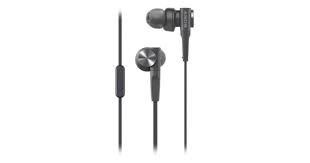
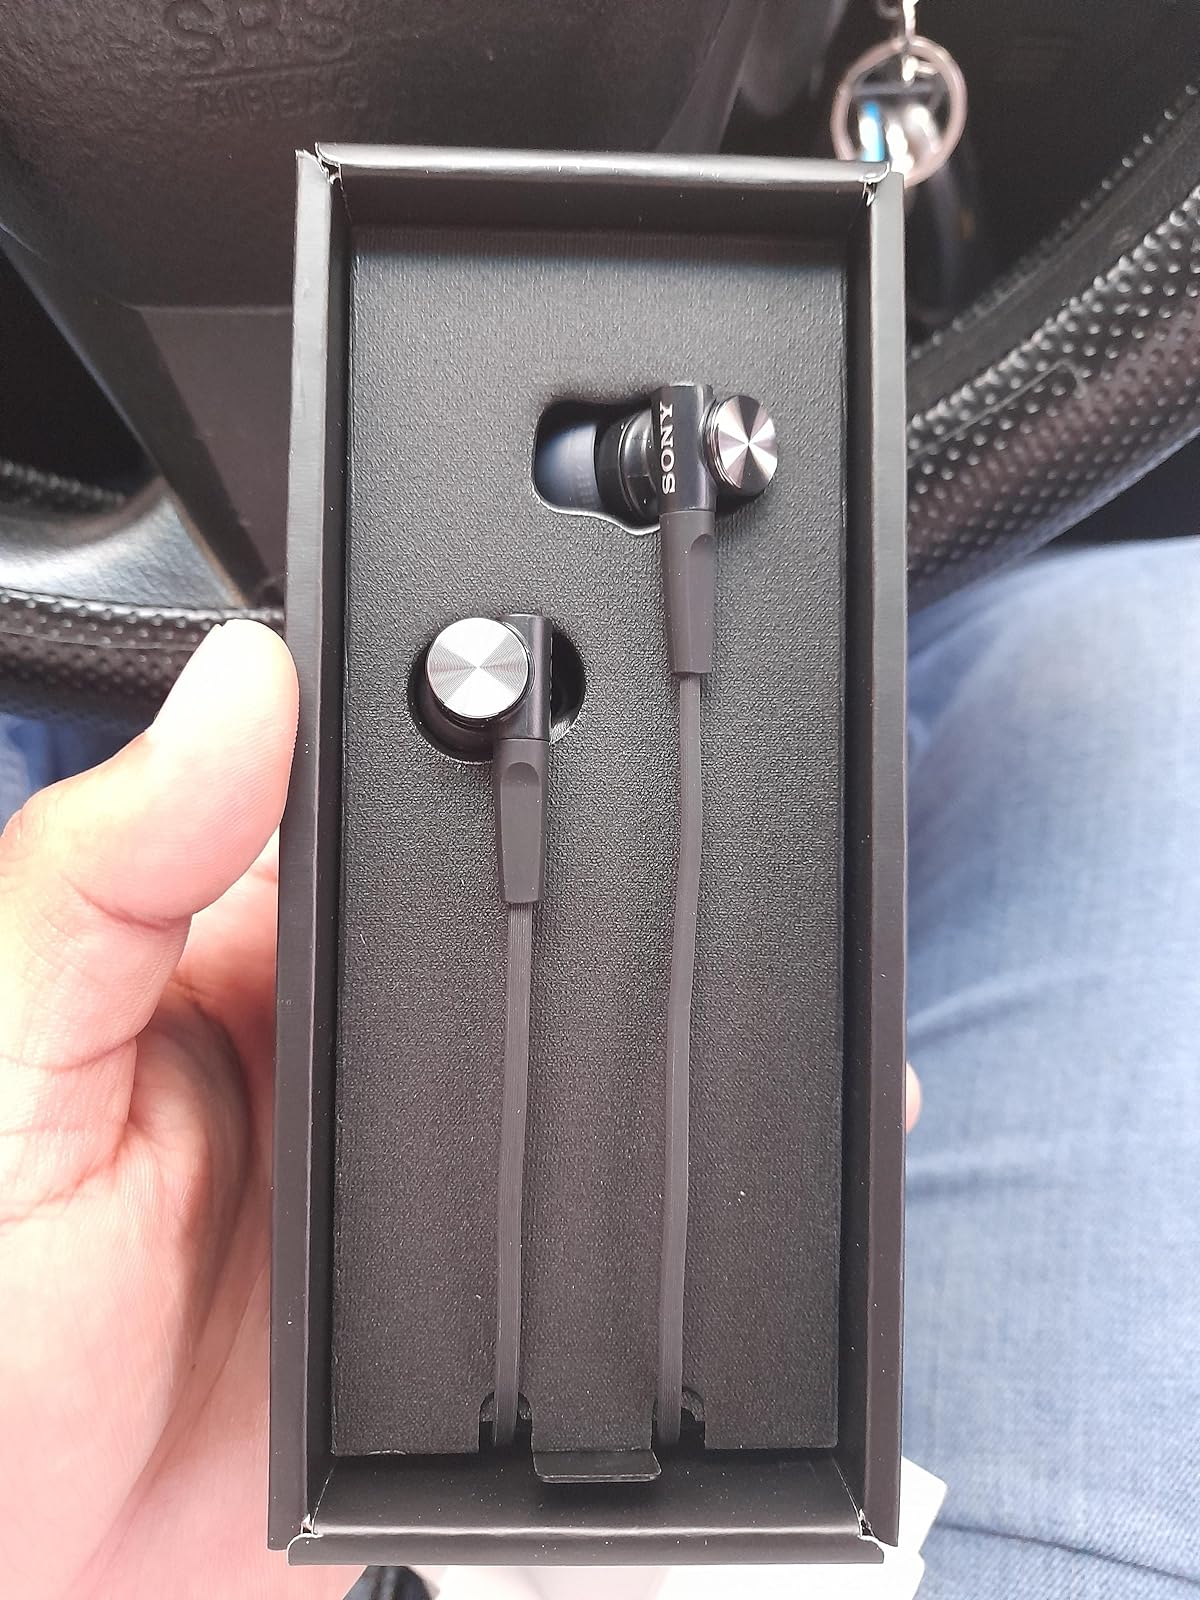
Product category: headphones
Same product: yes